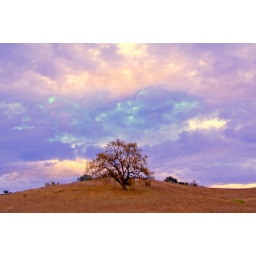
High dynamic range (HDR) photography shot in Malibu, California. Dramatic skies and colorful clouds at sunset. Beautiful landscapes.